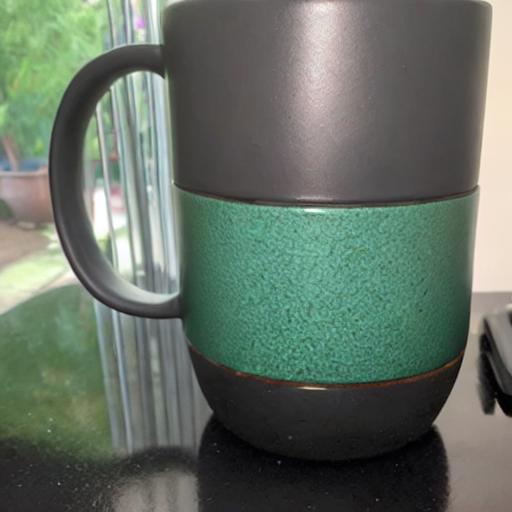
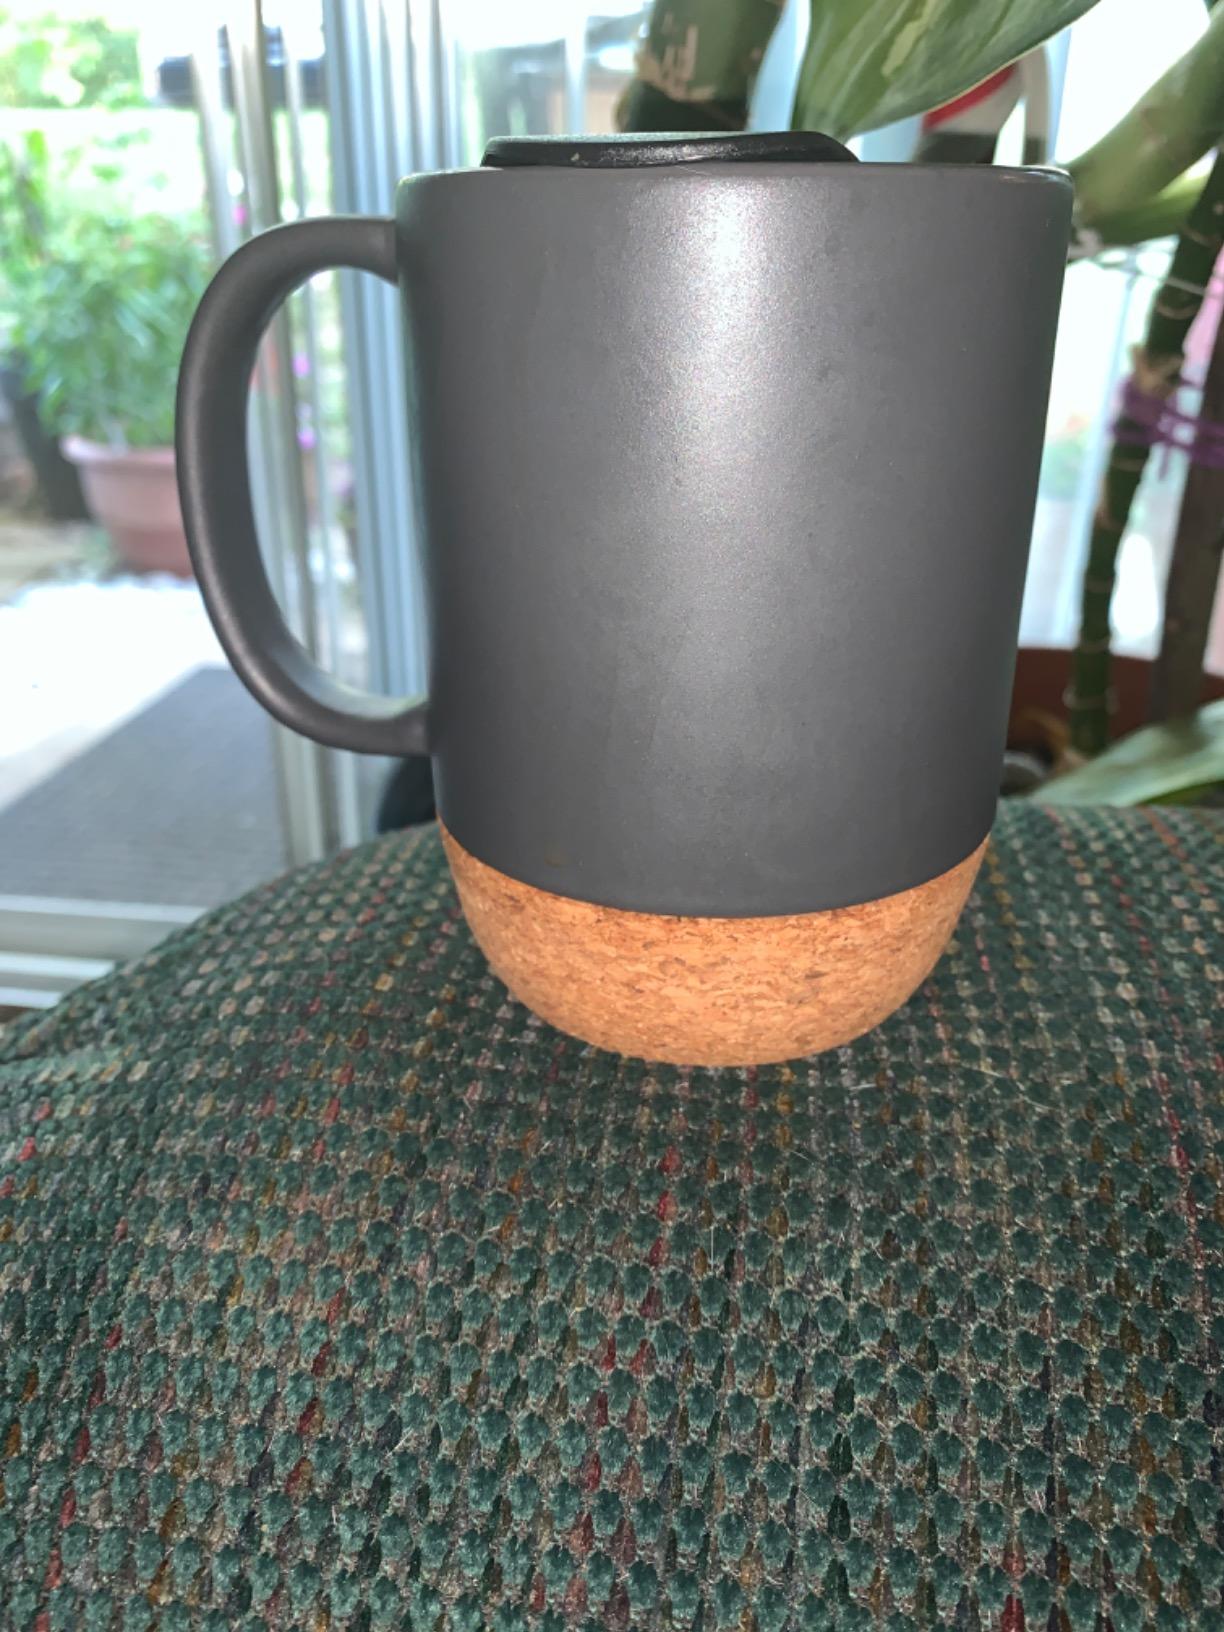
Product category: items_mug
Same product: no